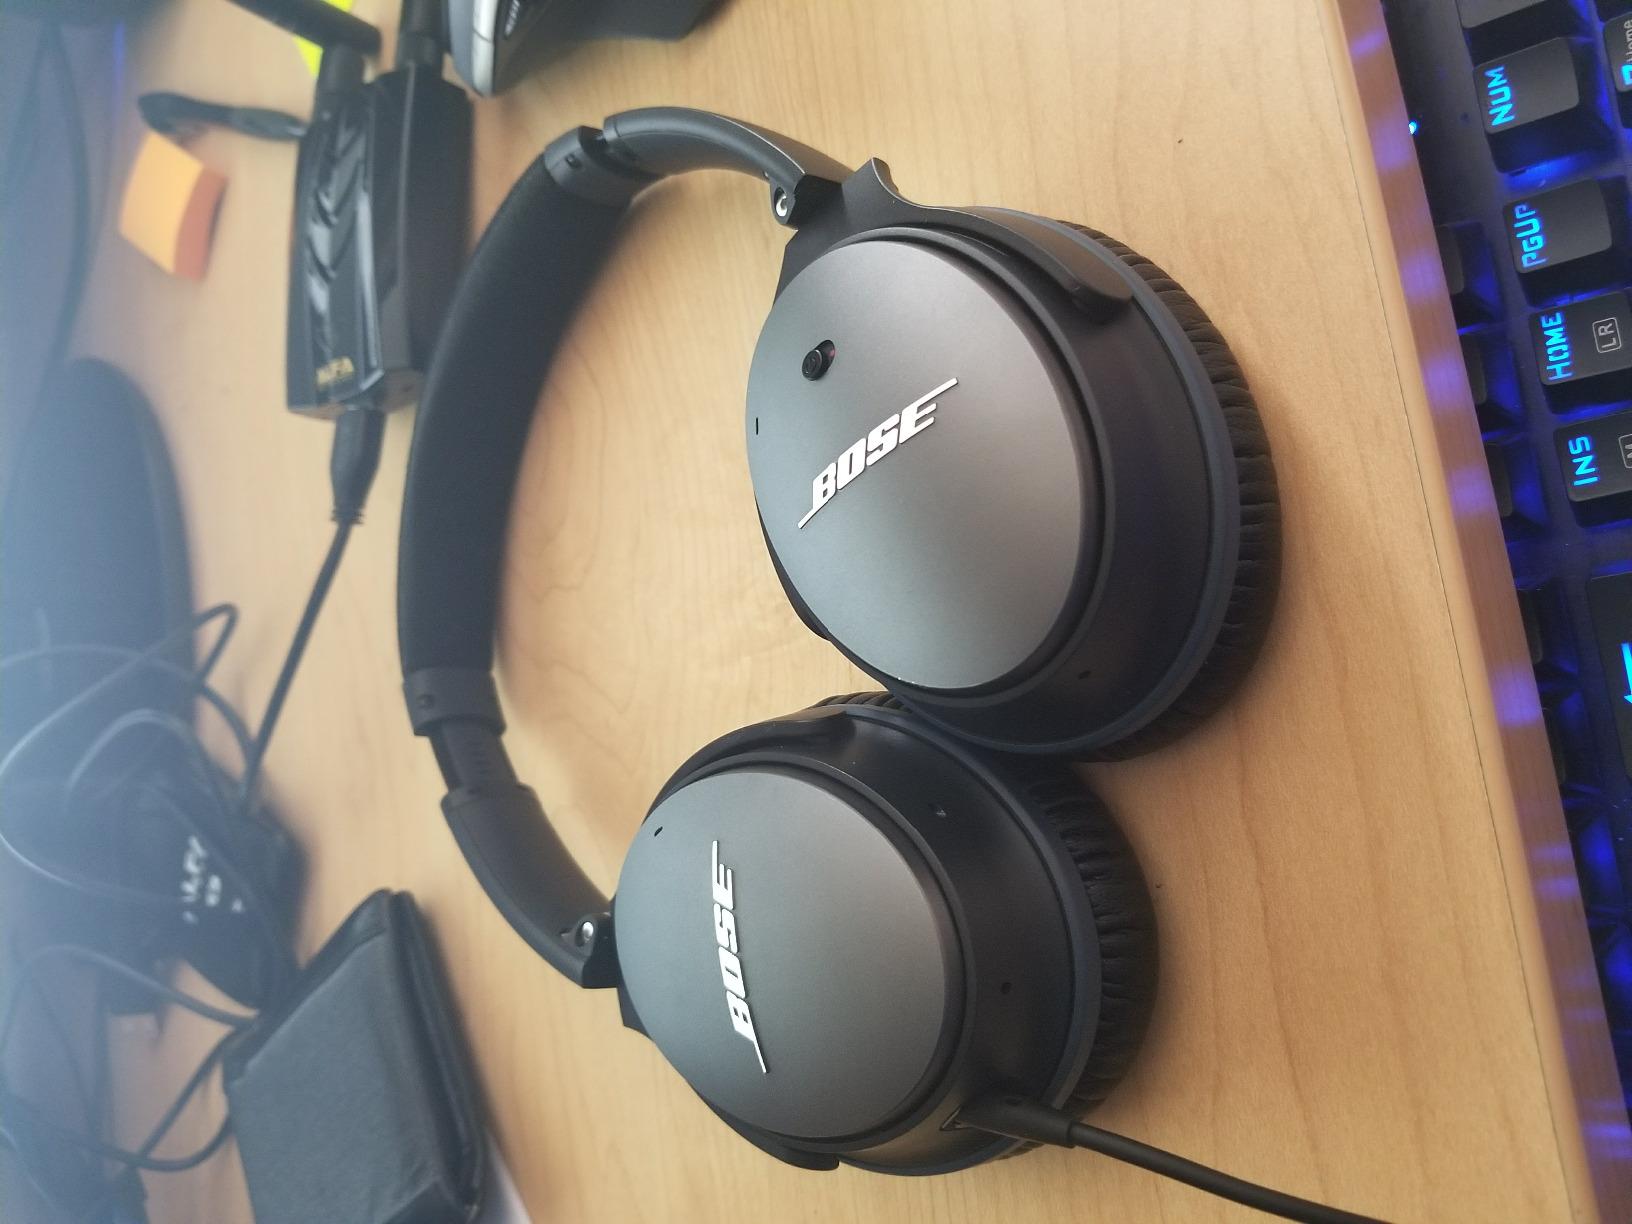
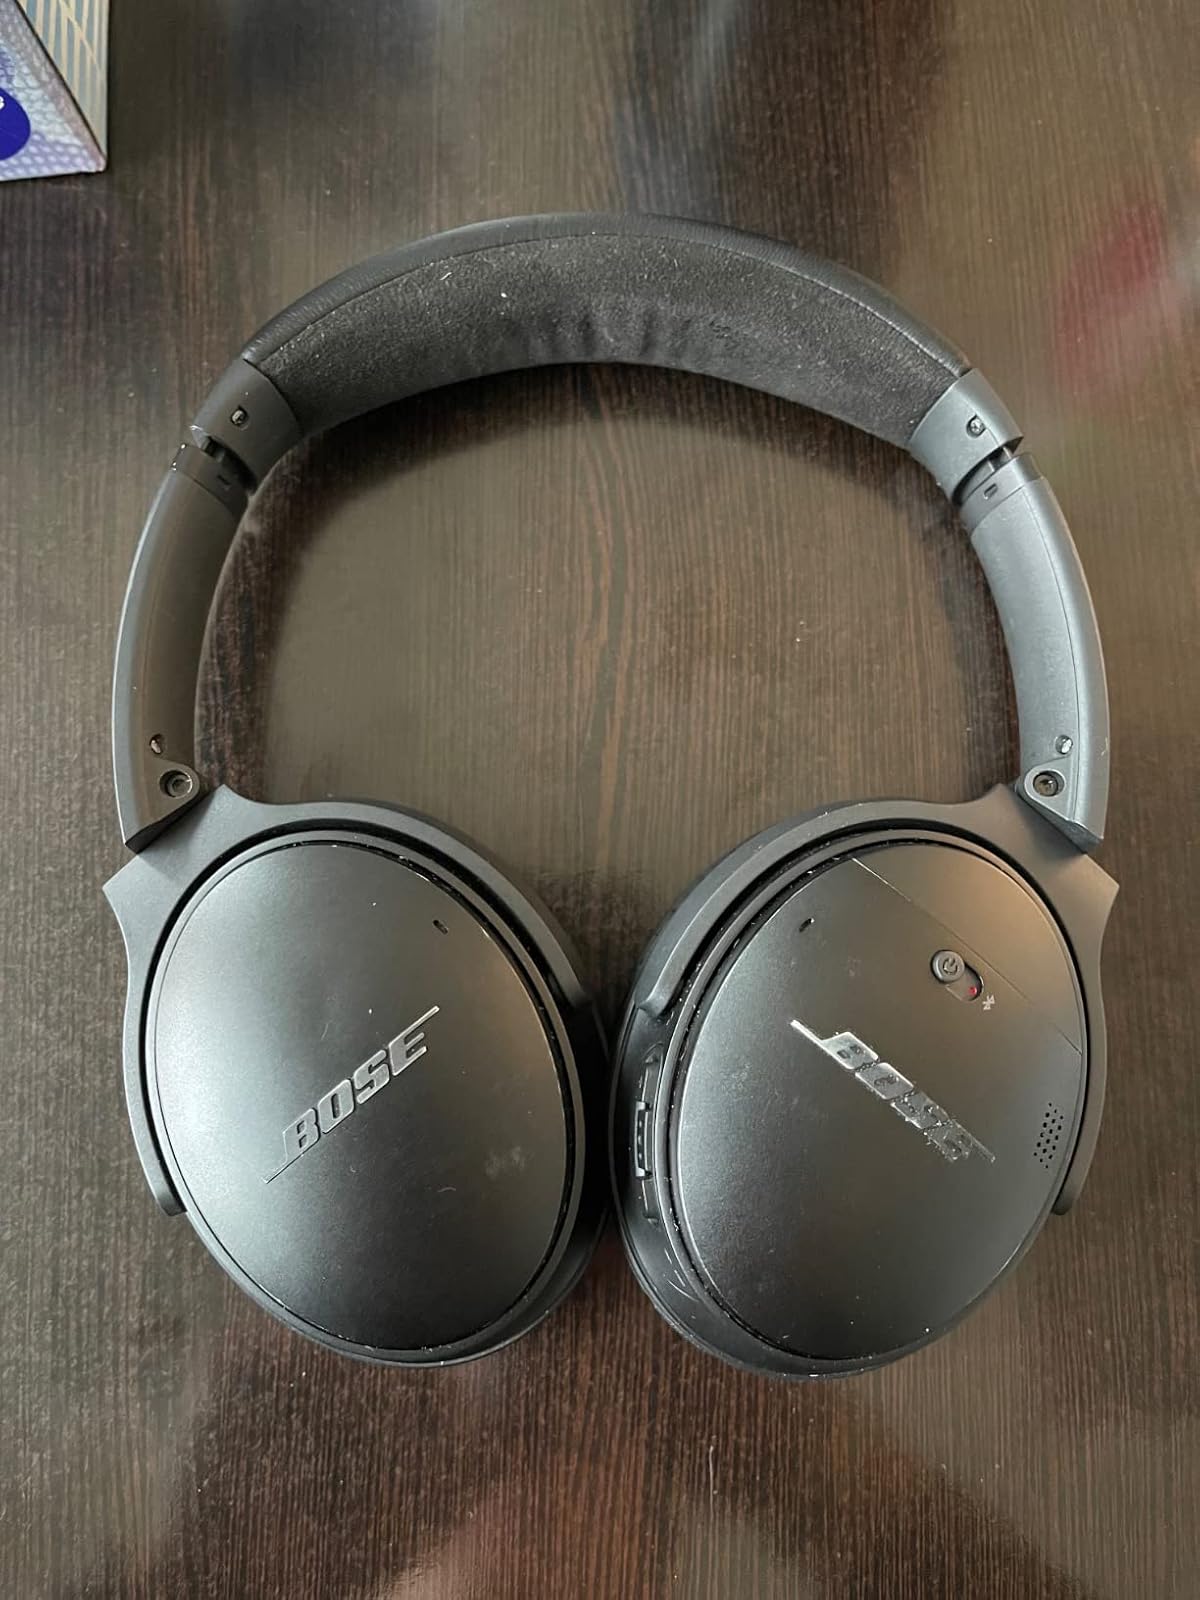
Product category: headphones
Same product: no